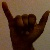
The image shows a hand gesture representing the letter 'Y' in Indian Sign Language.